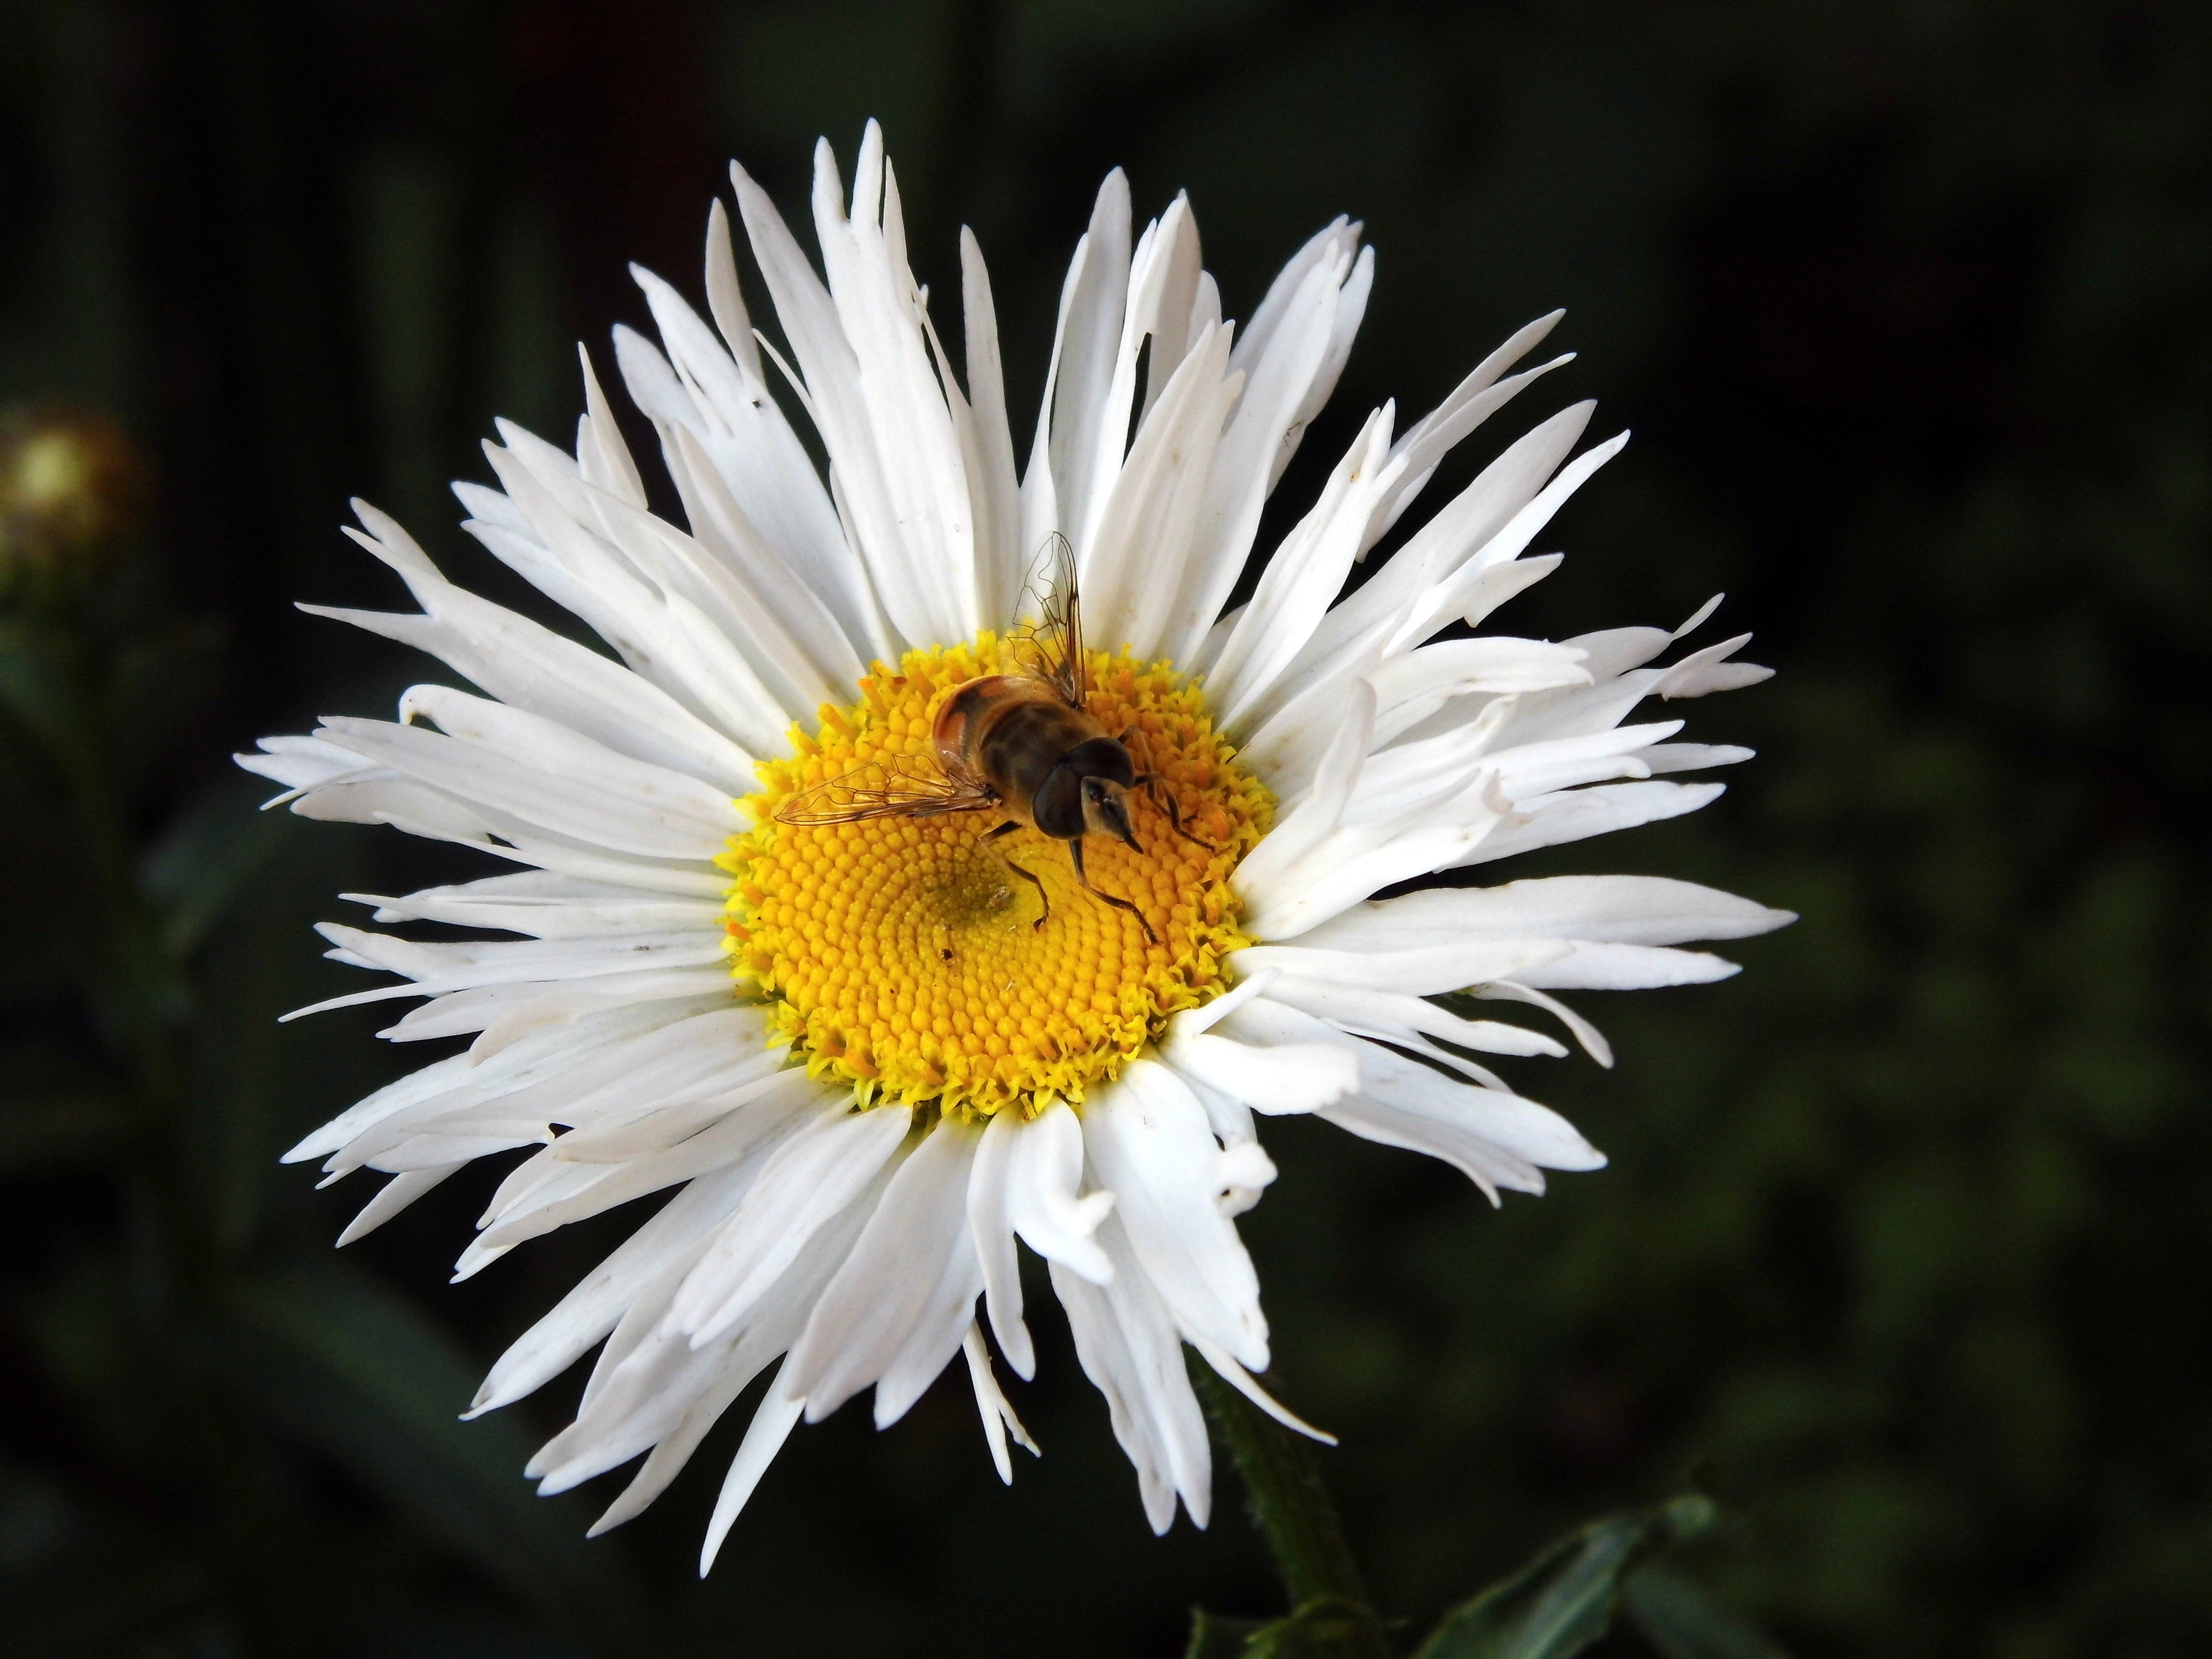
nature, blossom, plant, flower, petal, bloom, daisy, insect, botany, garden, close, flora, wildflower, close up, macro photography, flowering plant, daisy family, oxeye daisy, plant stem, land plant, marguerite daisy